Operation Storm

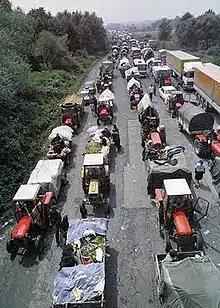
A long refugee column on a road

The HV did not advance towards Knin during the night of 4/5 August when the ARSK General Staff ordered a battalion of the 75th Motorized Brigade to stage themselves north of Knin. The ARSK North Dalmatian Corps became increasingly uncoordinated as the HV 4th Guards Brigade advanced south towards Knin, protecting the right flank of the 7th Guards Brigade. The latter met little resistance and entered the town at about 11 a.m. Lieutenant General Ivan Čermak was appointed commander of the newly established HV Knin Corps. Sinj OG completed its objectives, capturing Kozjak and Vrlika, and meeting little resistance as the ARSK 1st Light Brigade disintegrated, retreating to Knin and later to Lika. By 8 p.m., Šibenik OG units advanced to Poličnik (113th Brigade), Đevrske (15th Home Guard Regiment), and captured Drniš (142nd Home Guard Regiment), while the ARSK 75th Motorized Brigade retreated towards Srb and Bosanski Petrovac together with the 3rd Infantry and the 92nd Motorized Brigades, leaving the Zadar OG units with little opposition. The 7th Home Guard Regiment captured Benkovac, while the 112th Brigade entered Smilčić and elements of the 9th Guards Brigade reached Obrovac.